Oyster card

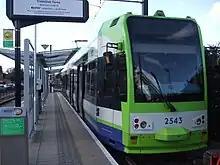
An Oyster validator at a tram stop

Oyster card pay-as-you-go users must "touch in" at the start of a journey by London Underground or DLR, and "touch out" again at the end. The Oyster card readers automatically calculate the correct fare based on the start and end points of the journey and deduct that fare from the Oyster card. Pay-as-you-go funds are also used to cover any additional fares due from season ticket holders who have travelled outside the valid zones of their season ticket (see Travelcards above).